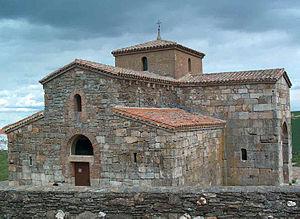
L'art wisigoth ou art wisigothique renvoie à l’art développé du Vᵉ siècle au début du VIIIᵉ siècle durant l'existence du royaume wisigoth, principalement en Espagne et moins au Portugal. La période de fondation lorsque sa capitale était Tolosa fut trop brève pour laisser des traces significatives.
L'Espagne, en forme longue le royaume d'Espagne, est un pays d'Europe du Sud — et, selon les définitions, d'Europe de l'Ouest — qui occupe la plus grande partie de la péninsule Ibérique. En 2019, il s'agissait du vingt-huitième pays le plus peuplé du monde, avec 47 millions d'habitants.